Sidney Colwyn Foulkes

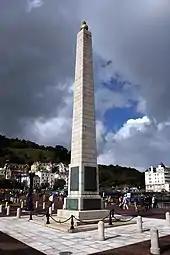
Llandudno Cenotaph

His first commission after the war was again for Will Catlin. Catlin had owned the Arcadia Theatre in Colwyn Bay since 1915 and commissioned Foulkes to design a new building. Foulkes also designed individual houses and several war memorials, including the Obelisk at Llandudno.